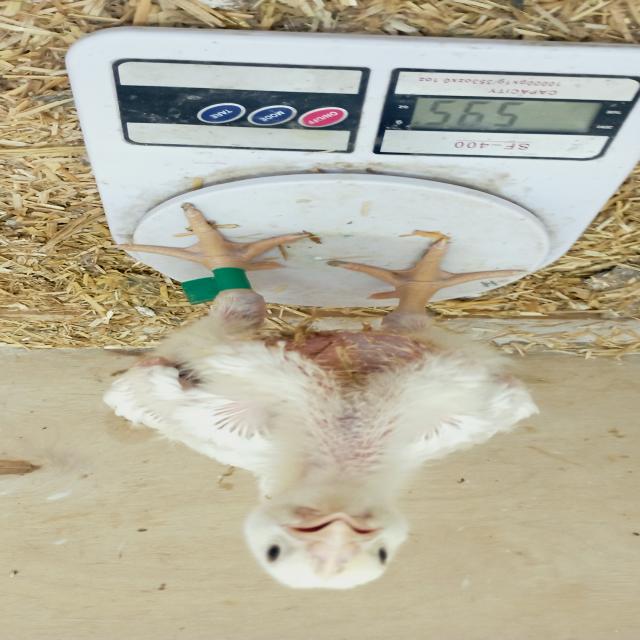
Weight: 592 g